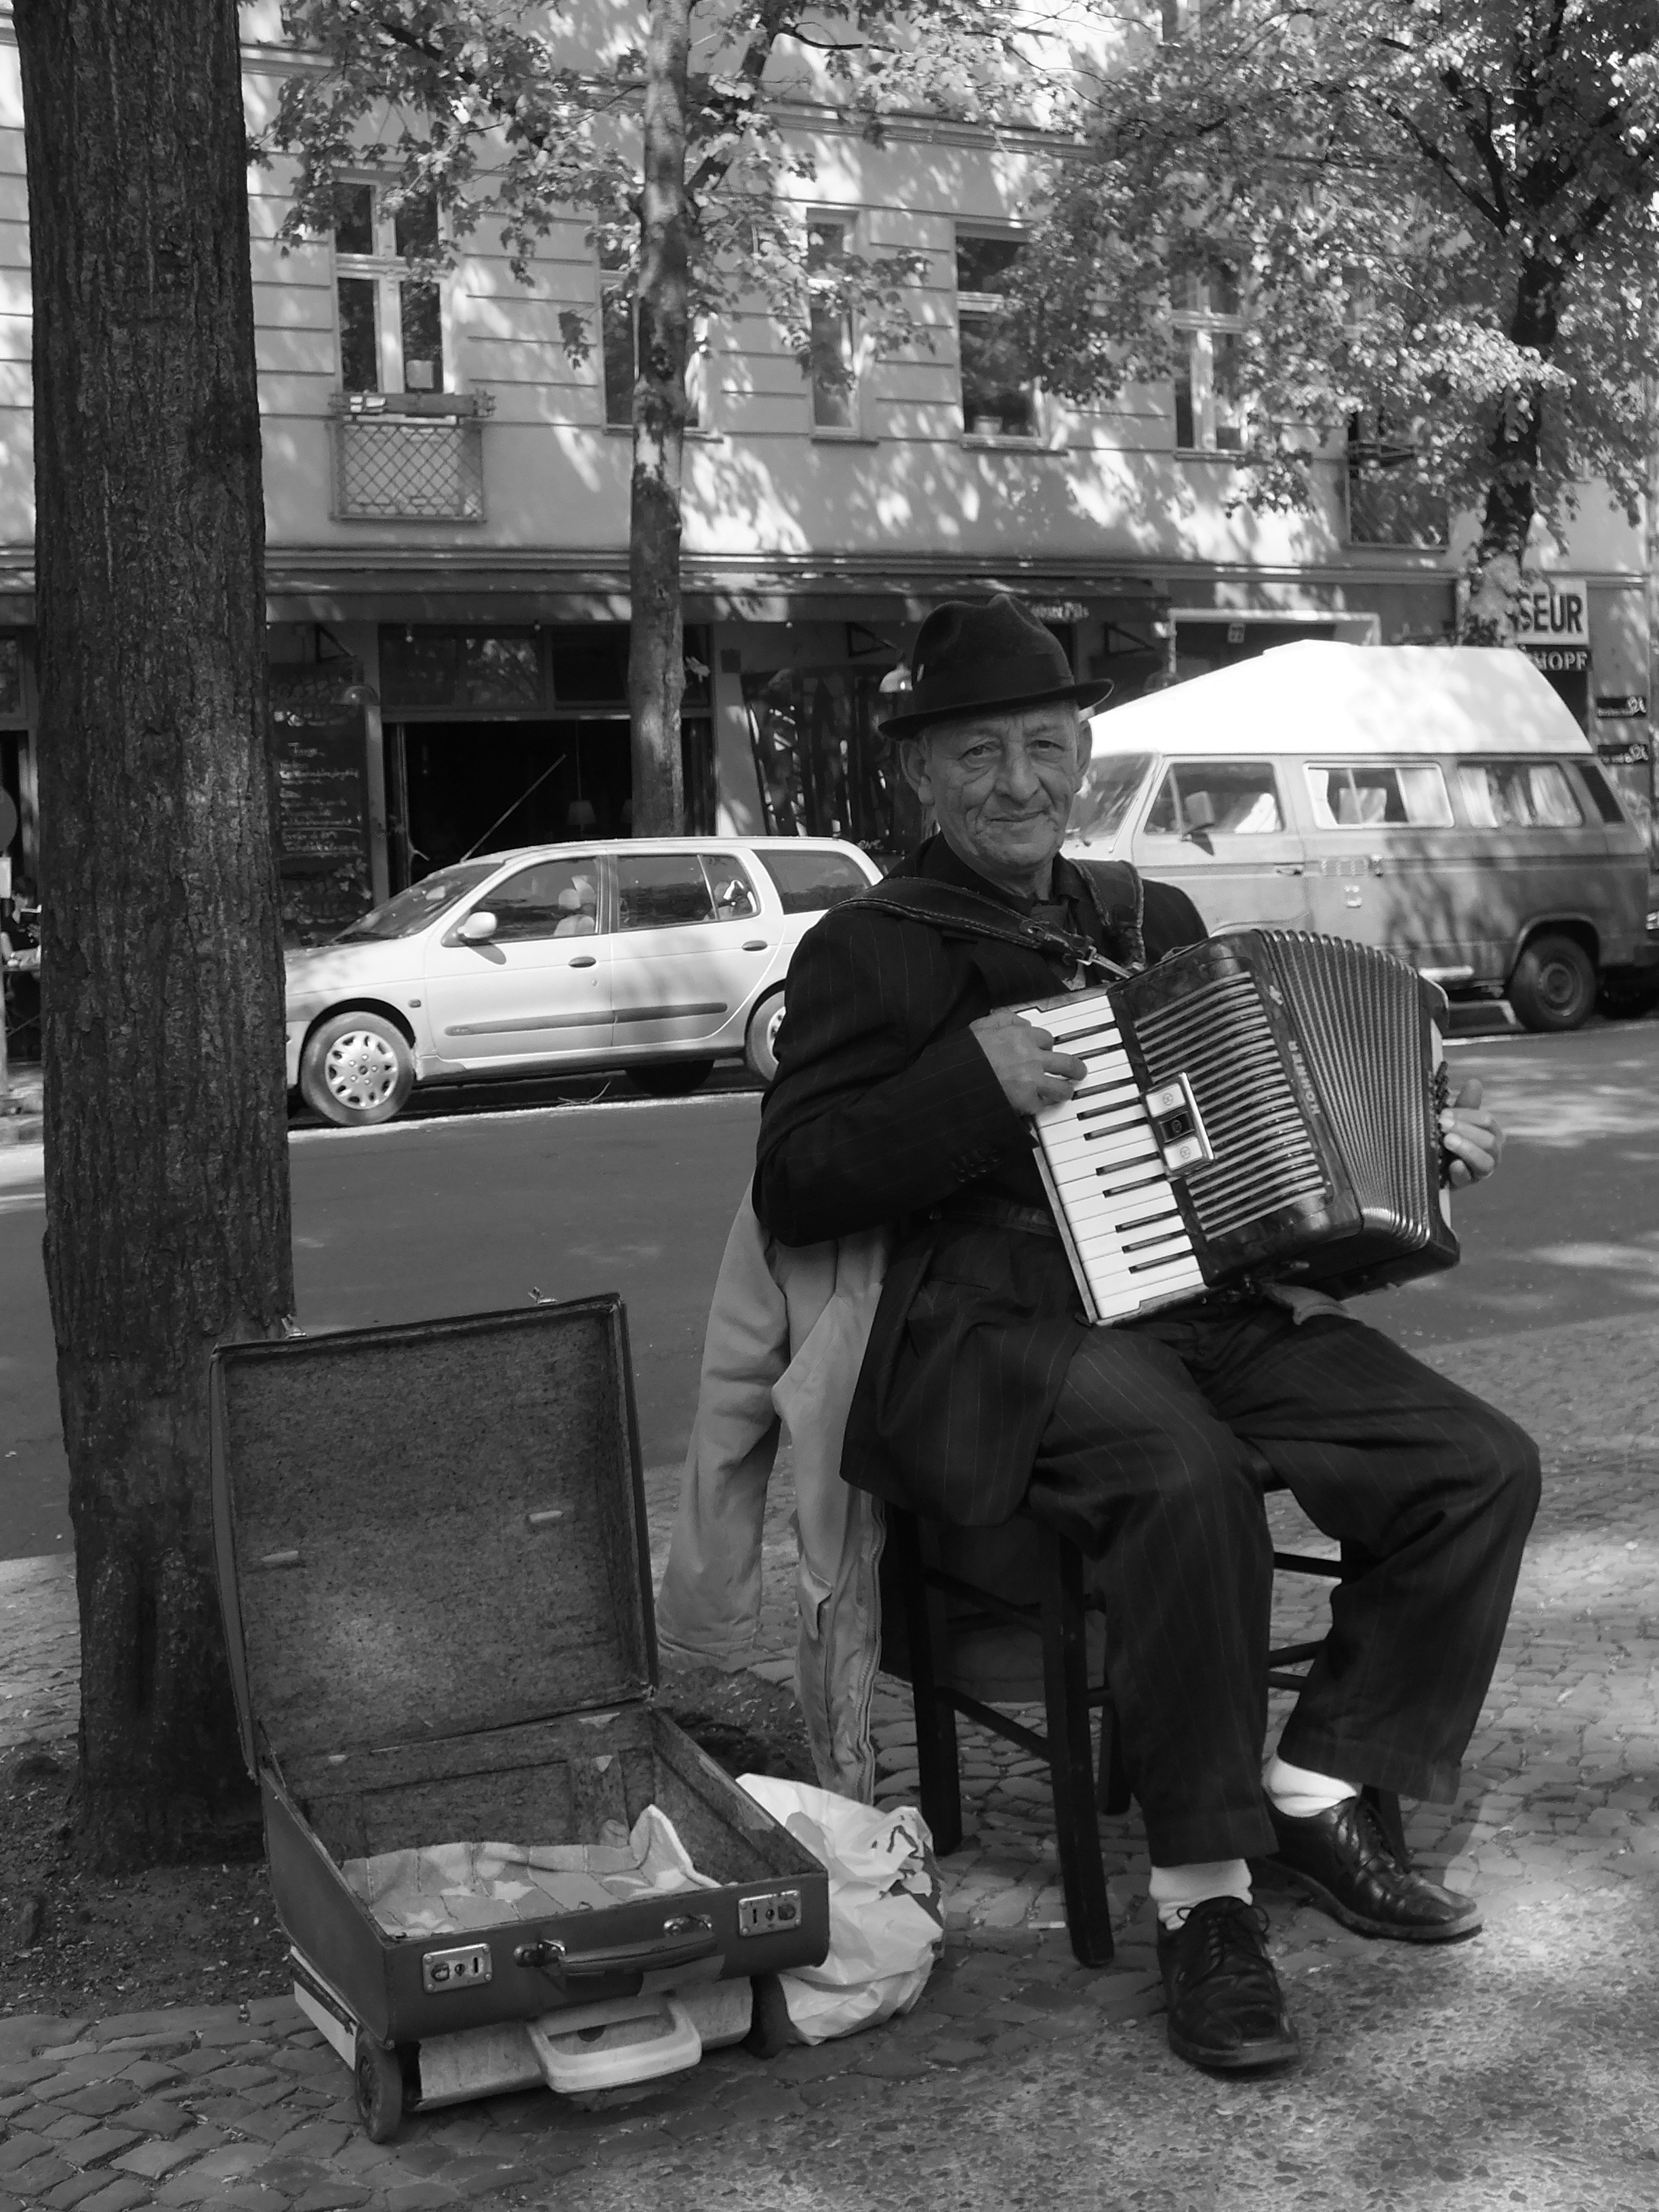
black and white, road, white, street, sitting, black, monochrome, infrastructure, photograph, snapshot, accordion, street musicians, monochrome photography, film noir, human positions, accordion player, older gentleman